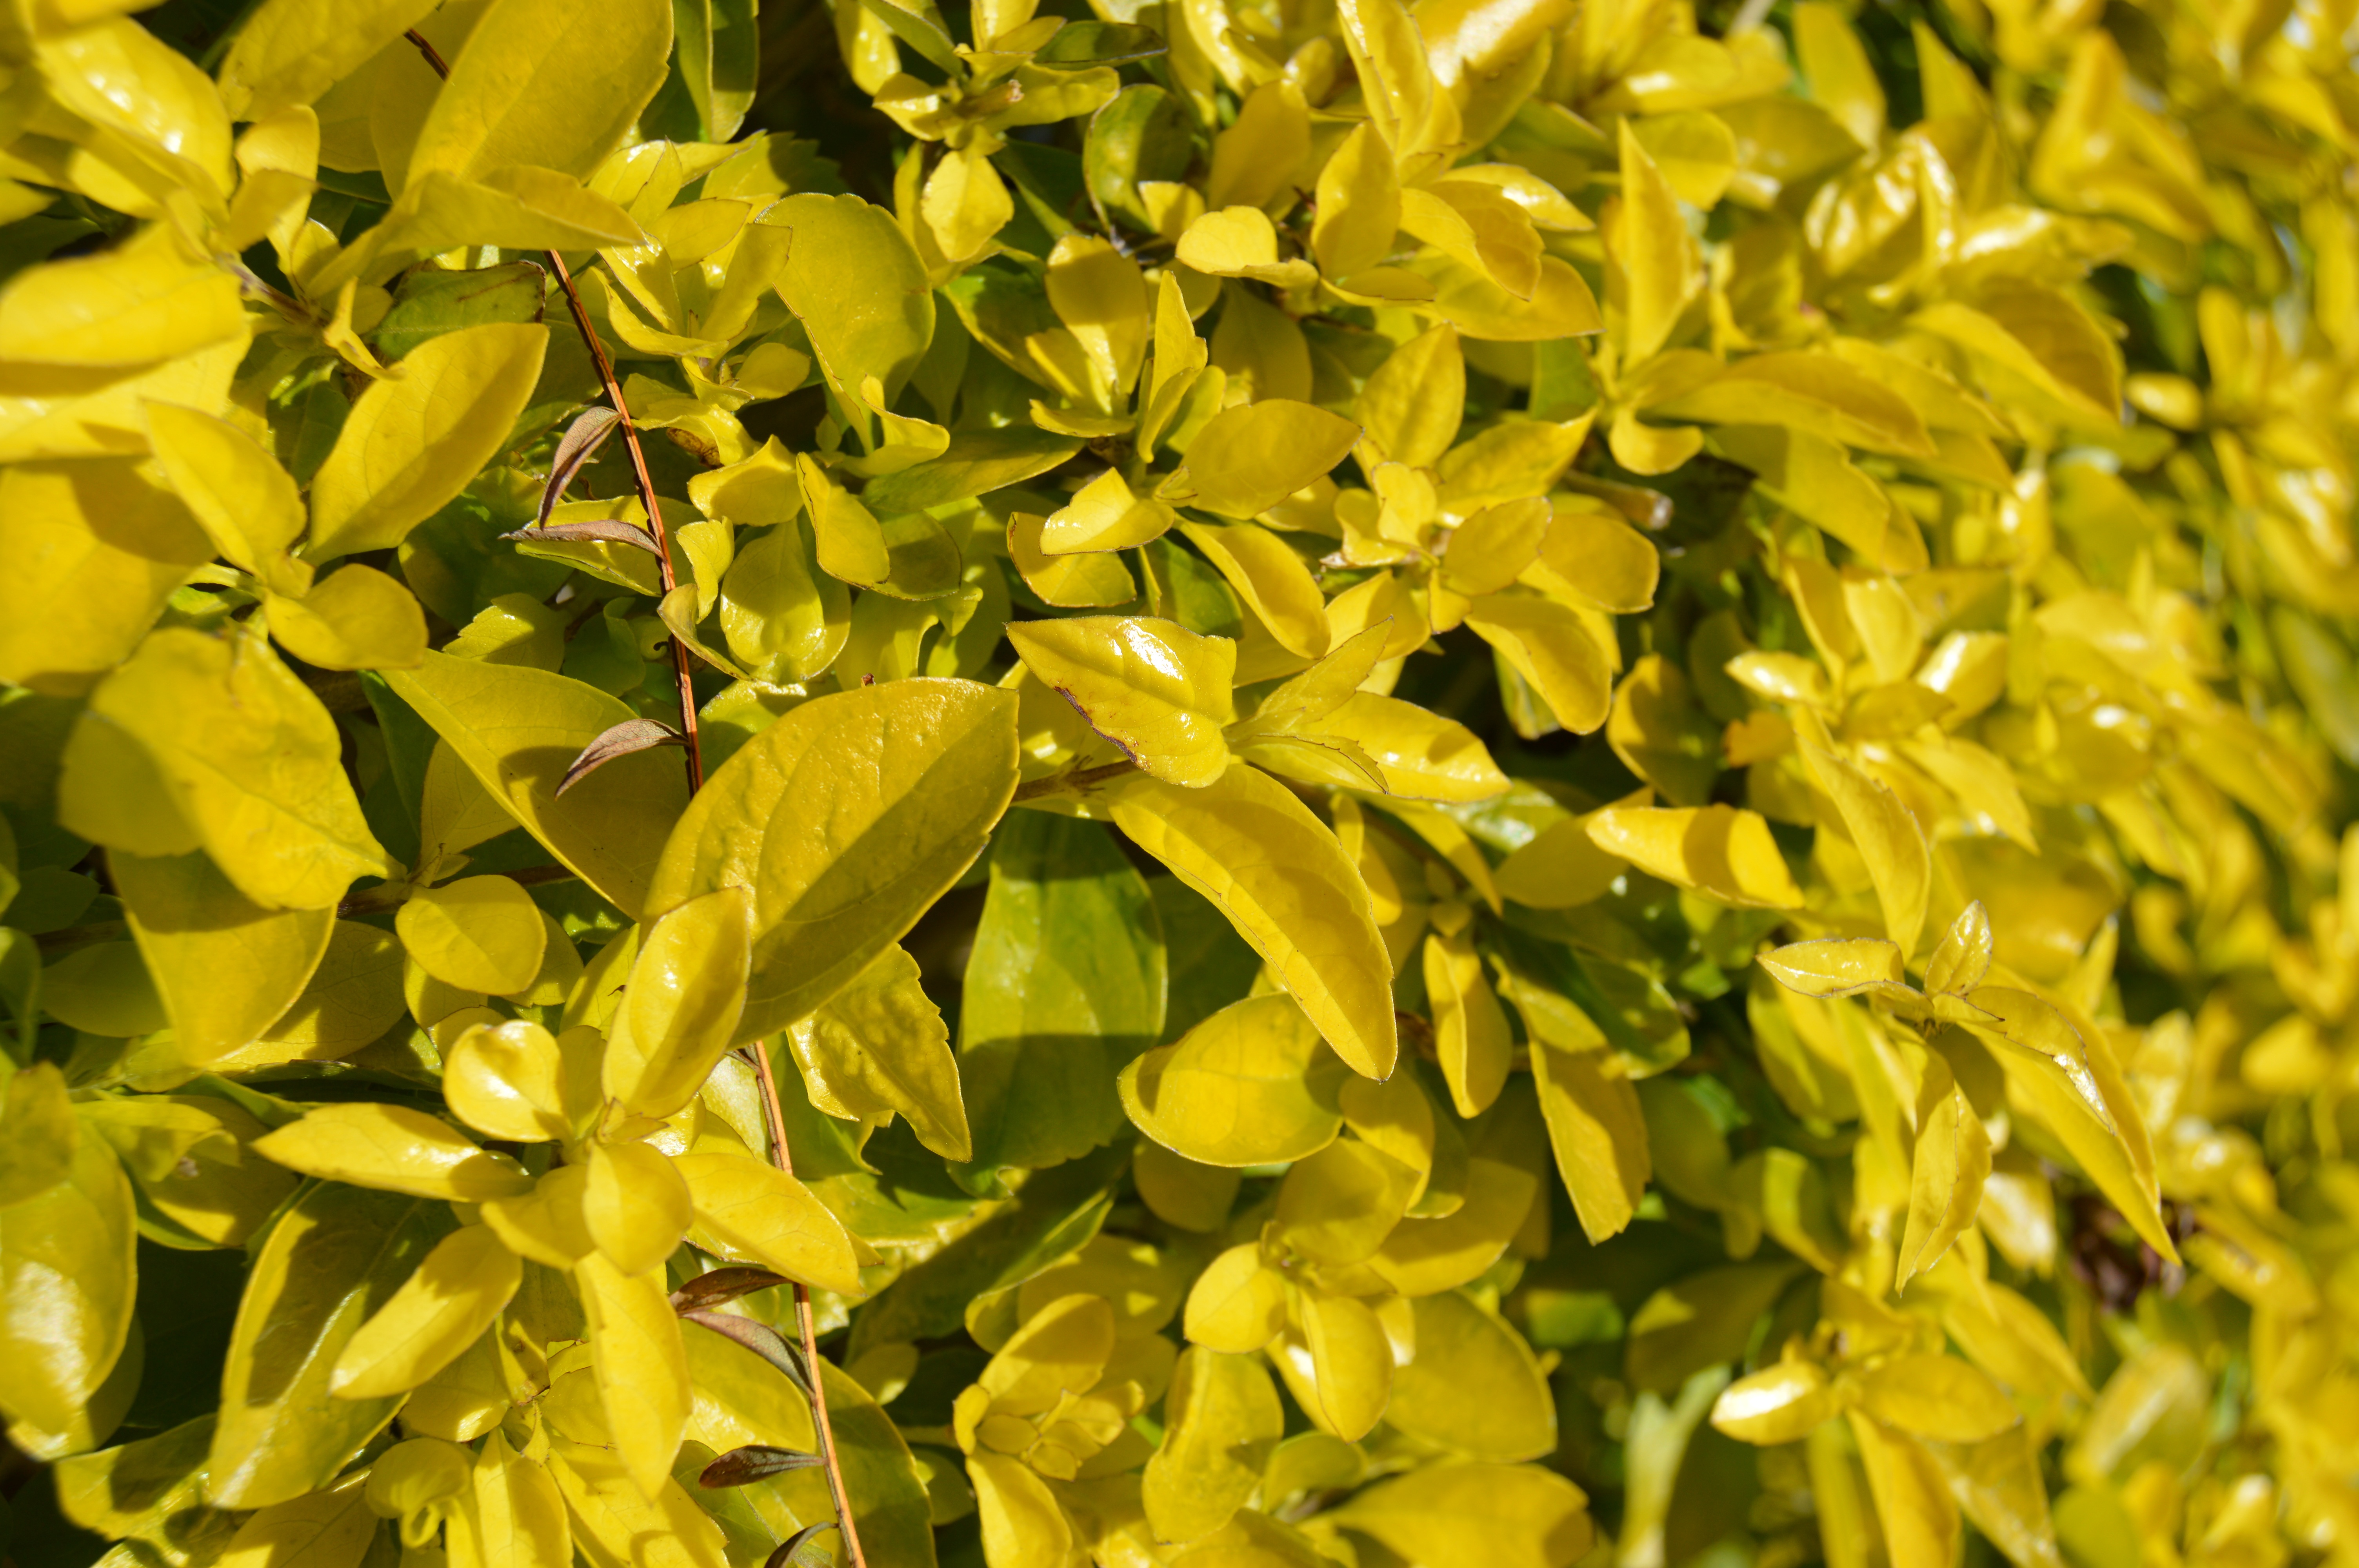
tree, nature, branch, blossom, growth, plant, sunlight, leaf, flower, environment, bush, foliage, food, green, produce, natural, evergreen, fresh, yellow, flora, season, leaves, shrub, jasmine, flowering plant, maidenhair tree, woody plant, land plant